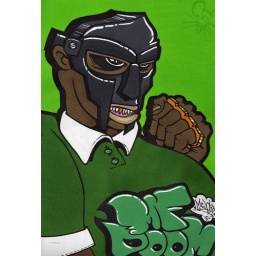
doom in full colour, posted this a while back in black and white but decided to give it some colour.